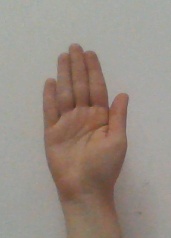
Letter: seen